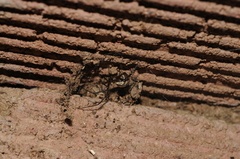
Species: Lactrodectus_hesperus